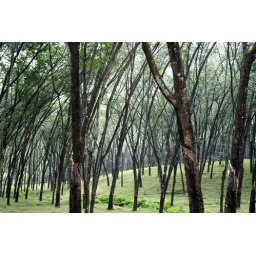
in the rubber tree forest 2